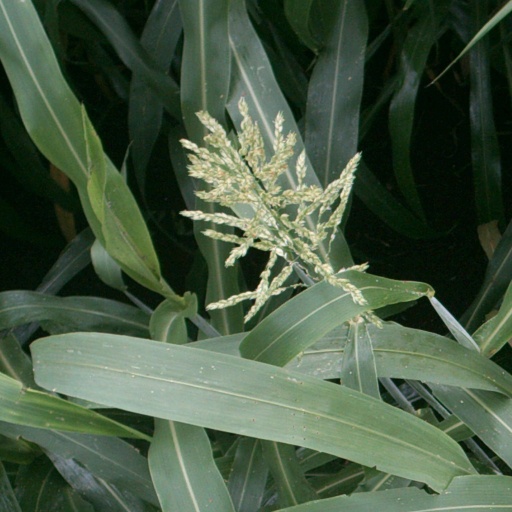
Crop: sorghum